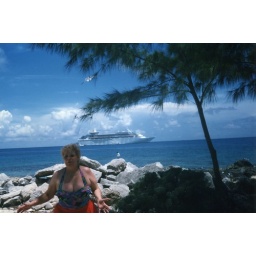
Ona at Coco Cay with our ship in the back ground